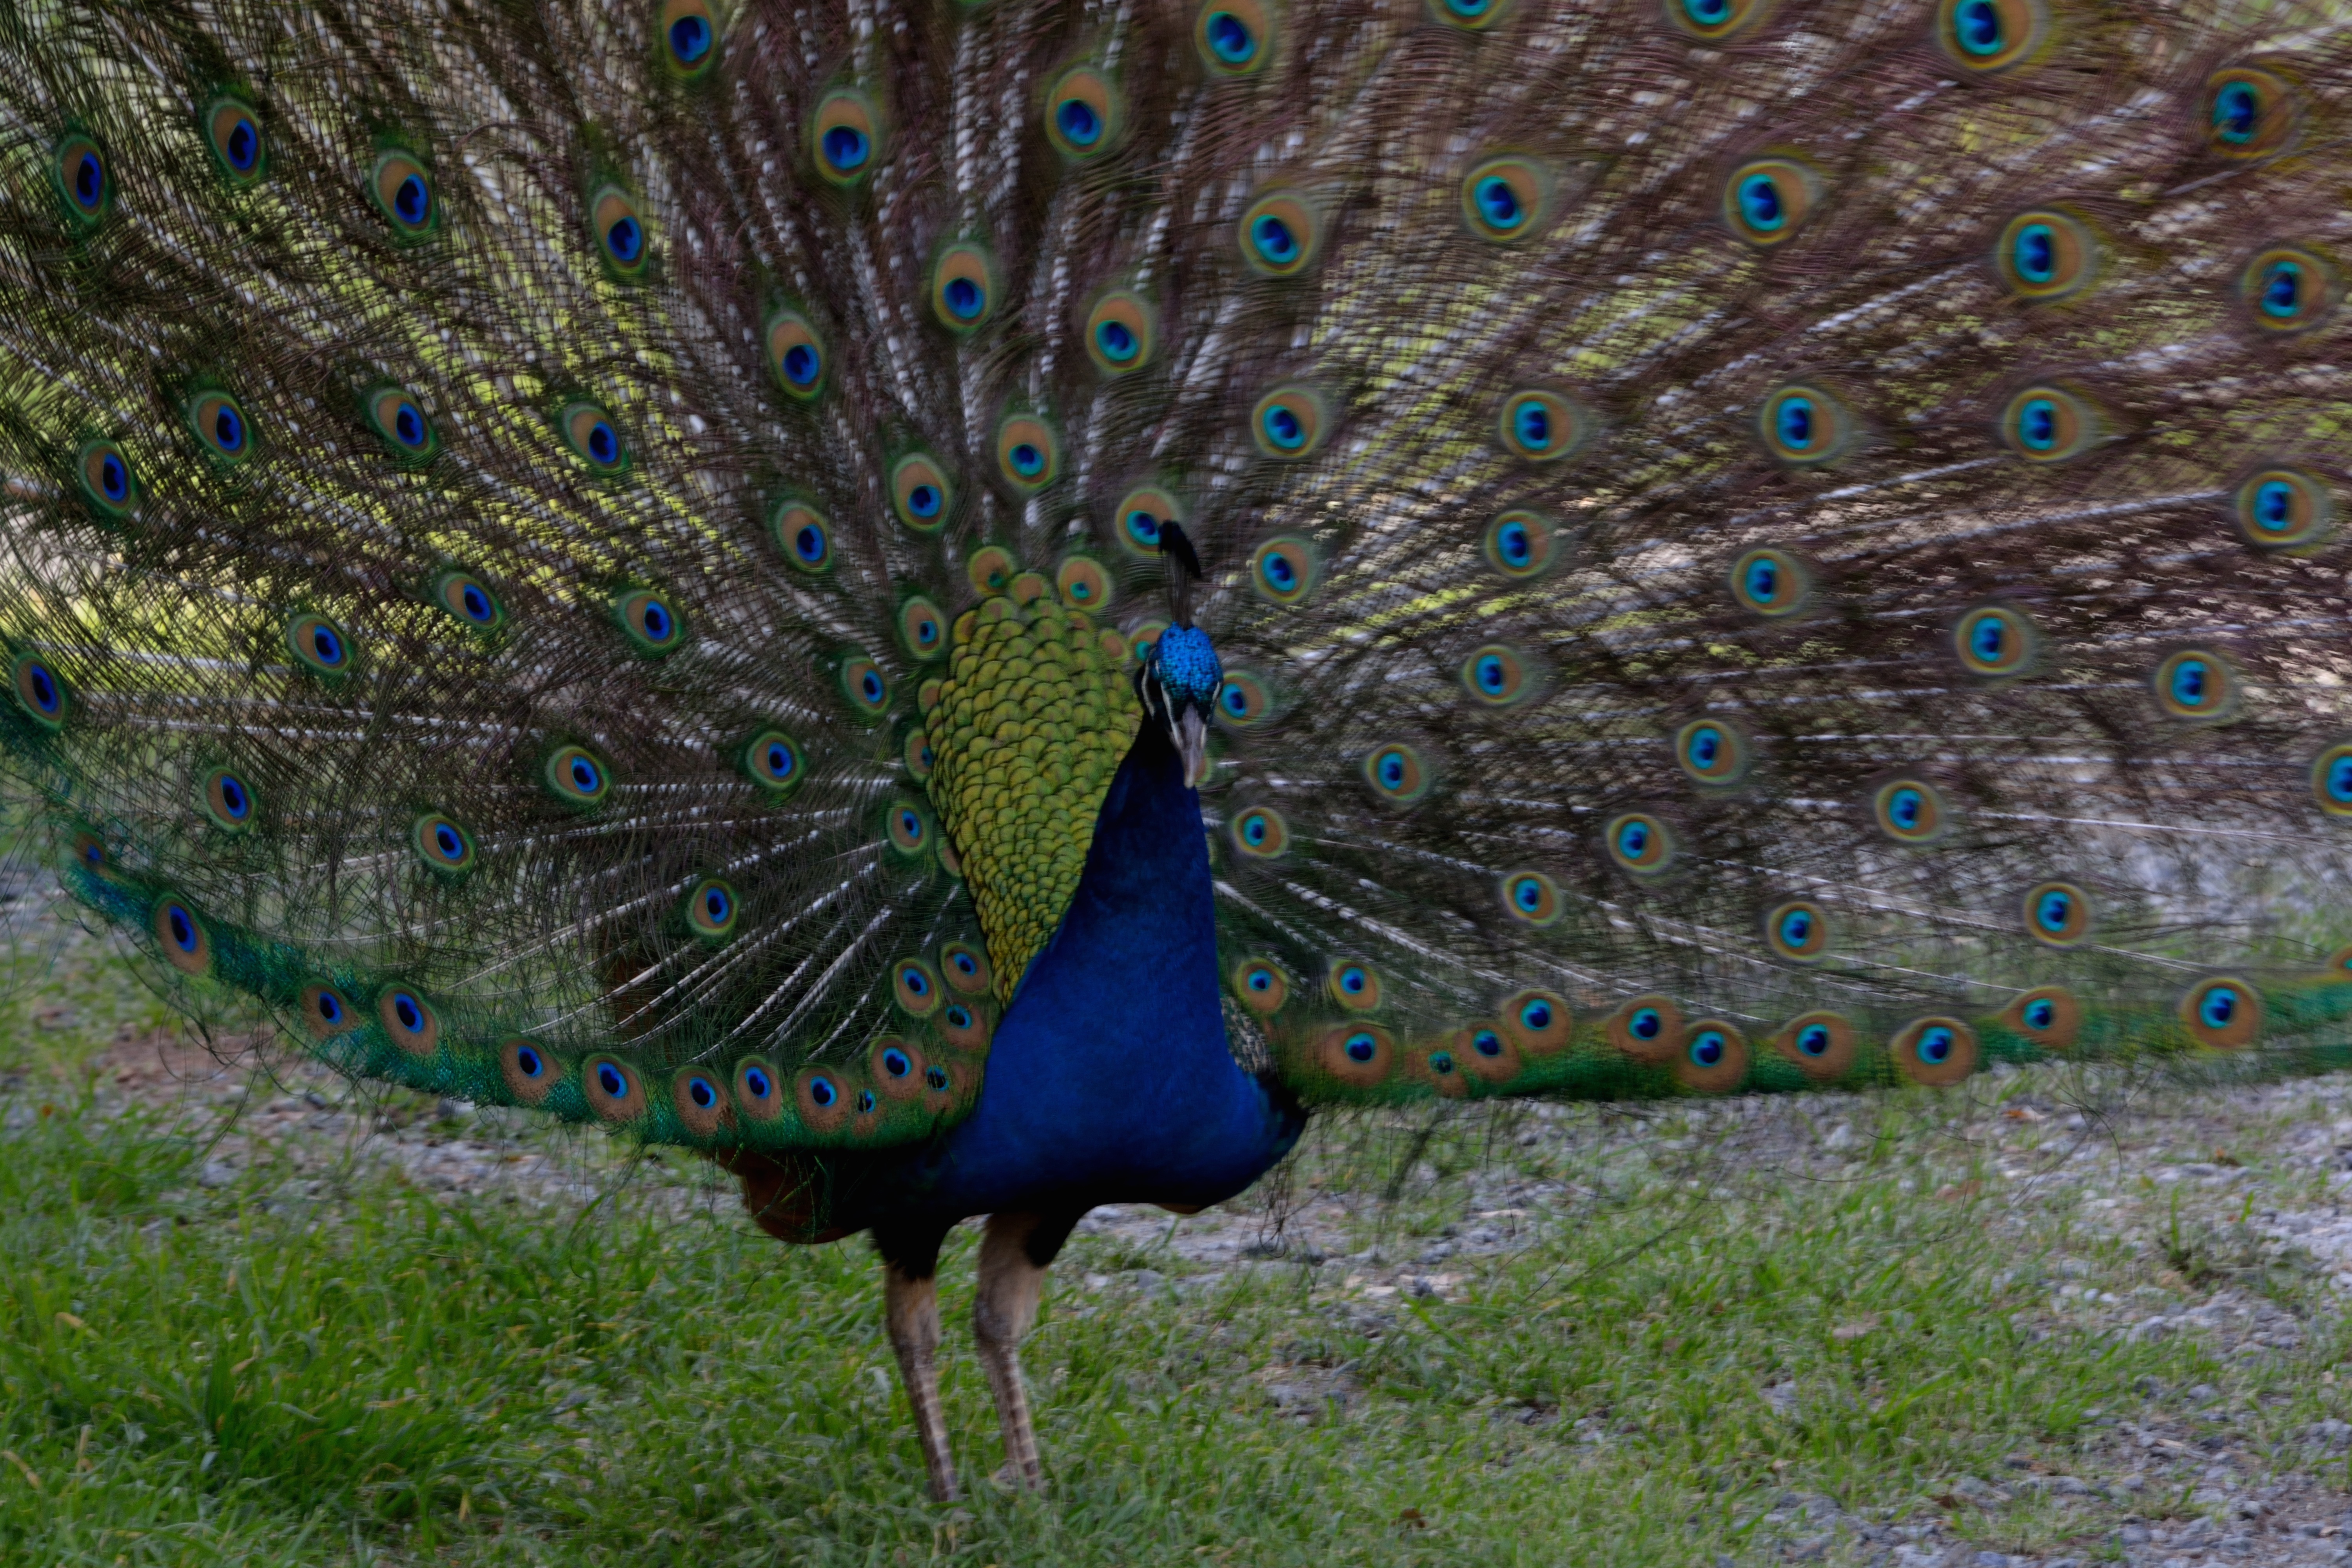
bird, wing, wildlife, fauna, galliformes, vertebrate, peafowl, phasianidae